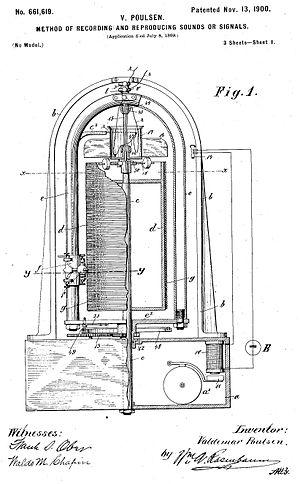
Valdemar Poulsen est un ingénieur danois, inventeur en 1898 du premier dispositif d'enregistrement magnétique d'informations, le « télégraphone », ancêtre du magnétophone.
Le télégraphone fut inventé par Valdemar Poulsen en 1898. Cet appareil fut le premier à utiliser le principe de l'enregistrement magnétique, c'est-à-dire la magnétisation d'un support se déplaçant devant une tête d'enregistrement.